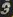
Number: 3